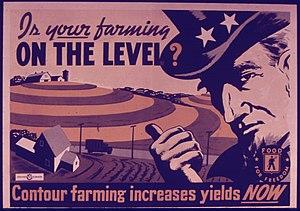
La culture en courbes de niveau, est la pratique agricole consistant à labourer et/ou à planter sur une pente selon ses courbes de niveau d’élévation. Ces courbes de niveau créent une rupture de pente qui réduit la formation de ravines et rigoles lors d'un ruissellement important; qui est une cause majeure de l'érosion du sol. La rupture de pente laisse également plus de temps à l'eau pour s'infiltrer dans le sol. Dans les cultures en courbe de niveau, les ornières que font la charrue sont perpendiculaires plutôt que parallèles aux pentes, induisant généralement des sillons qui se courbent autour du terrain et sont de niveau. Cette méthode est également connue pour prévenir l'érosion du labour. Une pratique similaire est le contour bunding où des pierres sont placées autour des contours des pentes. La culture en courbes de niveau aide à réduire l'érosion du sol.